Government of Los Angeles

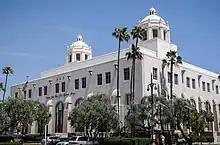
Terminal Annex Post Office

The Los Angeles City Council is the governing body of Los Angeles. The council is composed of fifteen members elected from single-member districts for four-year terms and limited to three terms. The president of the council and the president pro tempore are chosen by the council at the first regular meeting after June 30 in odd-numbered years. An assistant president pro tempore is appointed by the president. The current president of the Los Angeles City Council is Paul Krekorian, the president pro tempore is Marqueece Harris-Dawson and the assistant president pro tempore is Bob Blumenfield.